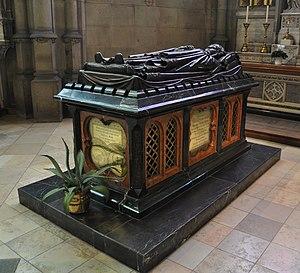
Autriche, Linz, Mariä-Empfängnis-Dom